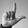
ASL letter: L